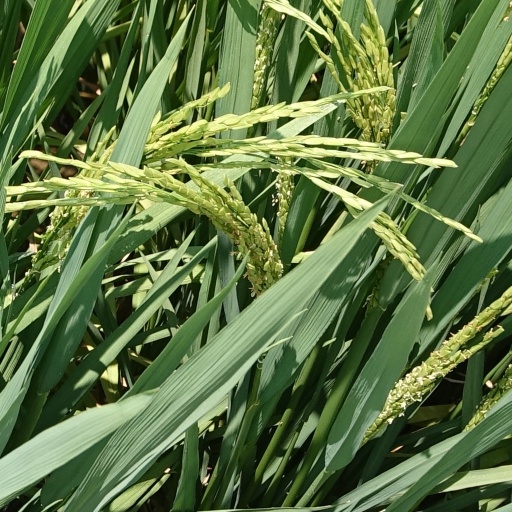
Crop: rice